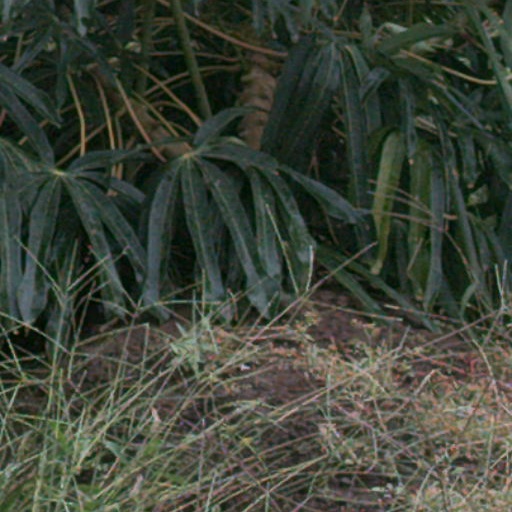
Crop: cassava